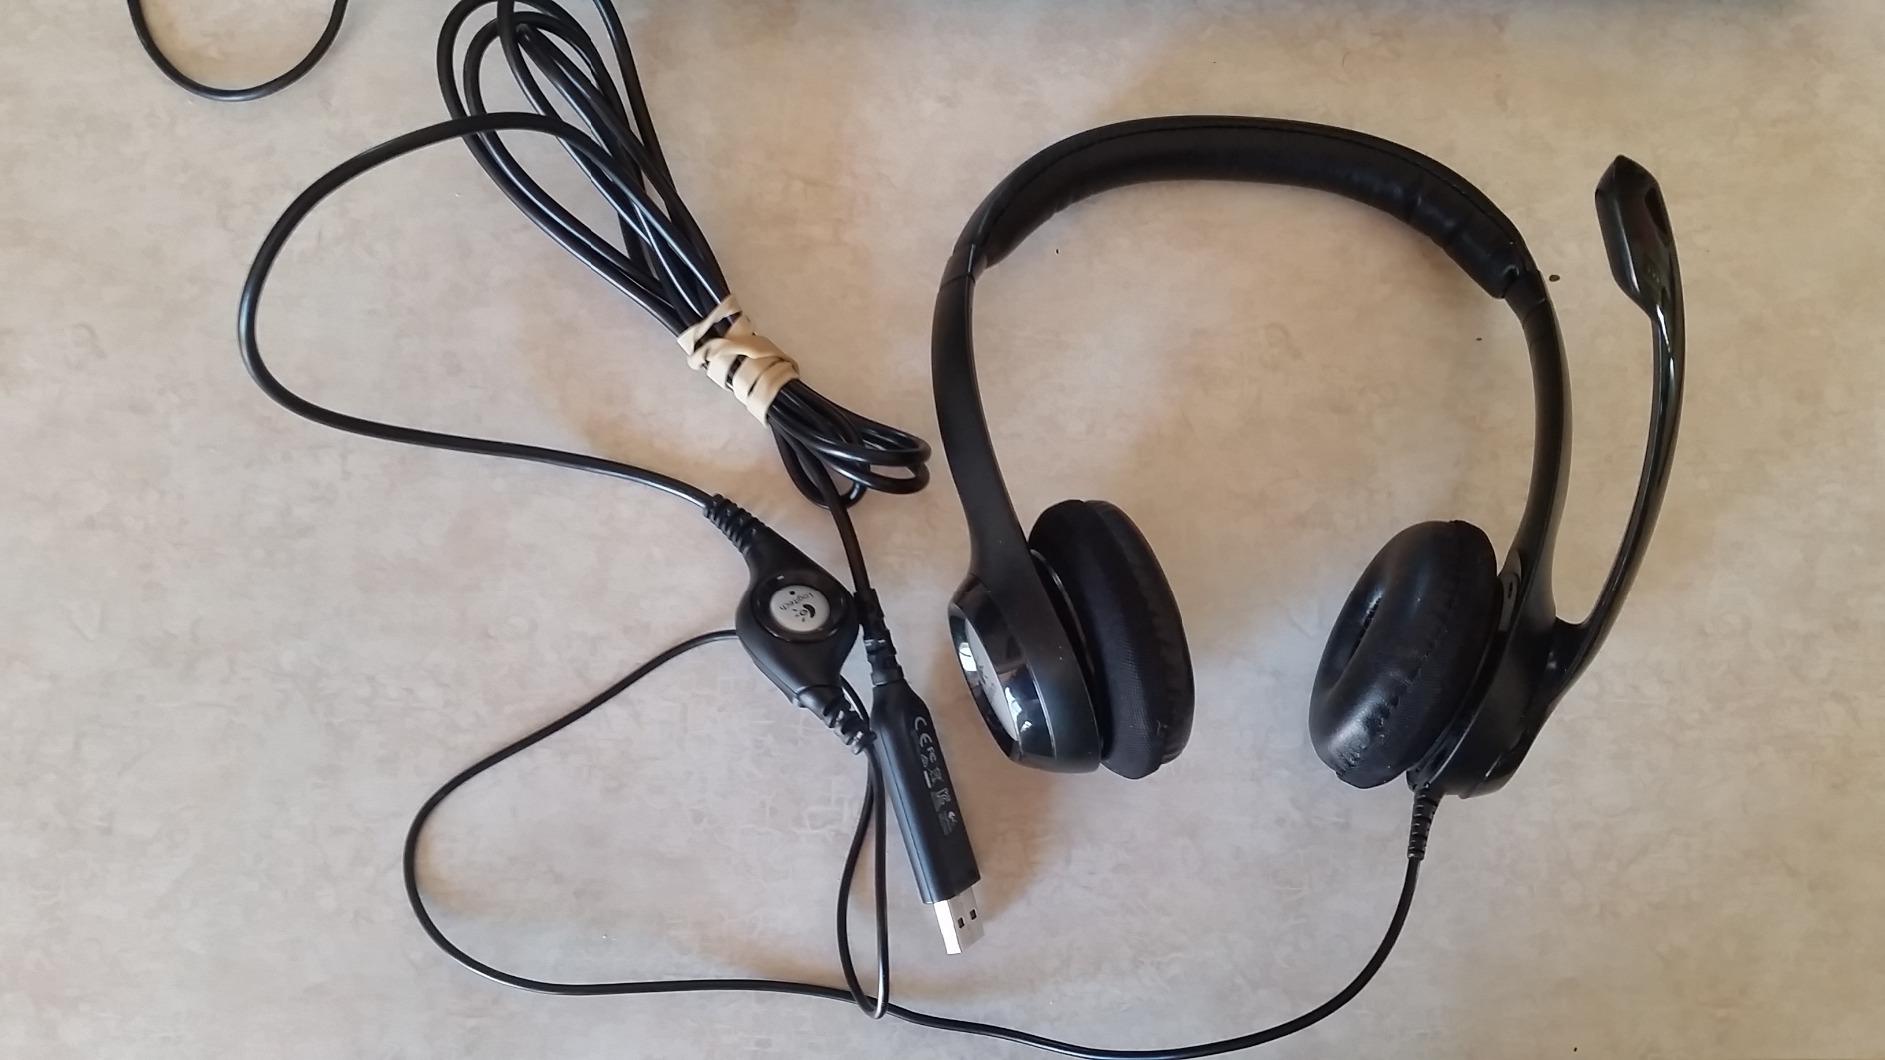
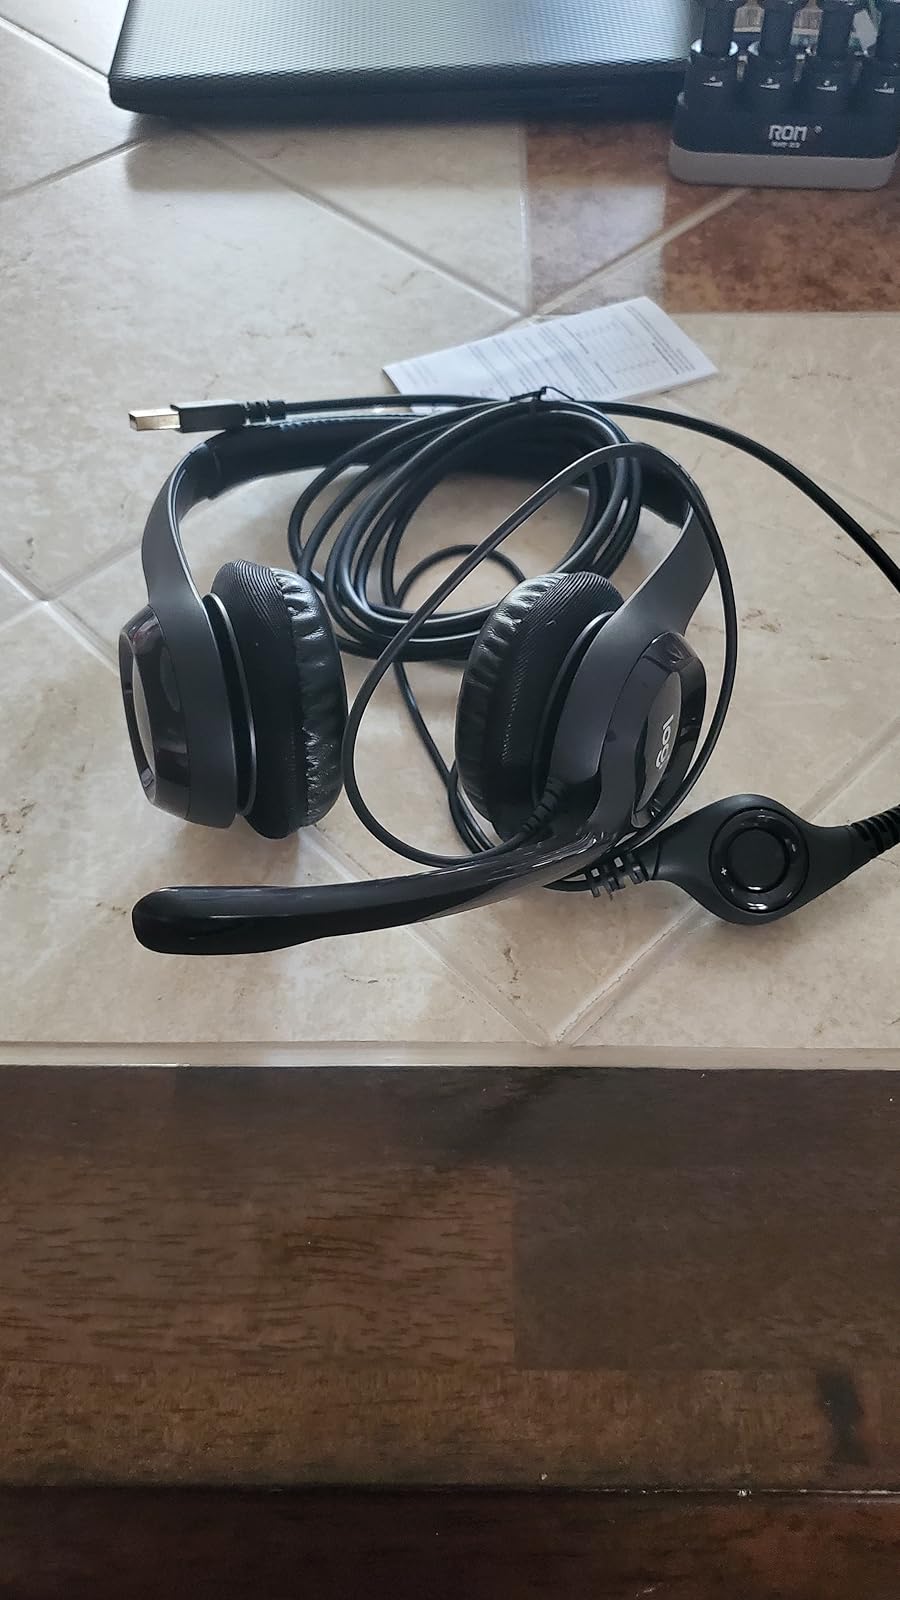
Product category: headphones
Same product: yes